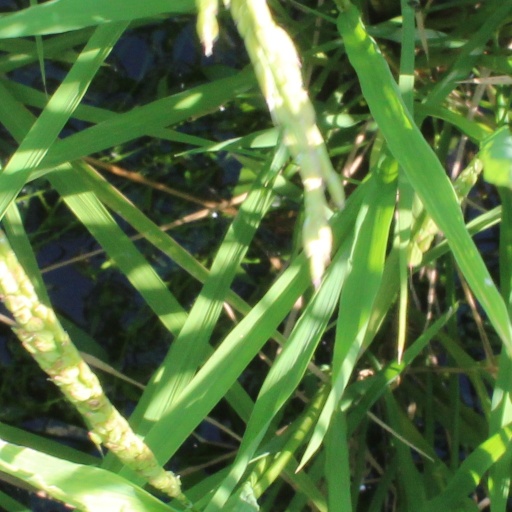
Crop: rice